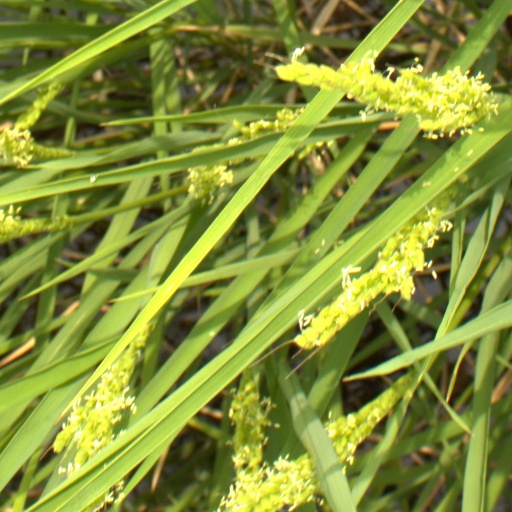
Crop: rice